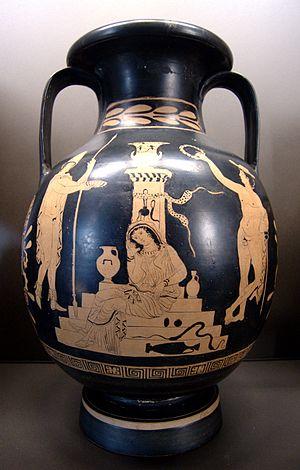
Oreste, Électre et Hermès devant la tombe d'Agamemnon. Face A d'un péliké lucanien à figures rouges, vers 380-370 av. J.-C.
Dans la mythologie grecque, Électre est membre de la famille des Atrides.
La céramique dite "lucanienne" à figures rouges est une catégorie de vases peints du Sud de l'Italie, produite sur divers sites de Lucanie entre les années 450-440 et 330 av. J.-C. Il s'agit de la production à figures rouges italiote la plus ancienne. La dénomination est considérée aujourd'hui comme conventionnelle, puisqu'on sait que la première phase de production correspond à celle d'ateliers établis dans la cité achéenne de Métaponte. Avec la céramique à figures rouges sicilienne, apulienne, campanienne et paestane, ces productions sont particulièrement diffusées dans les sites grecs et indigènes de l'Italie méridionale entre la fin du Vᵉ et la fin du IVᵉ siècle avant notre ère.